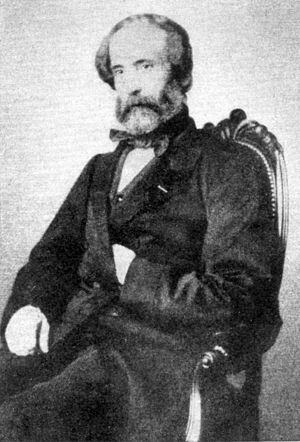
Guillaume Philippe Schimper
Guillaume Philippe Schimper
Guillaume Philippe Schimper var en fransk/tysk geolog og botaniker fra Alsace. Han var især kendt som bryolog og palæobotaniker.